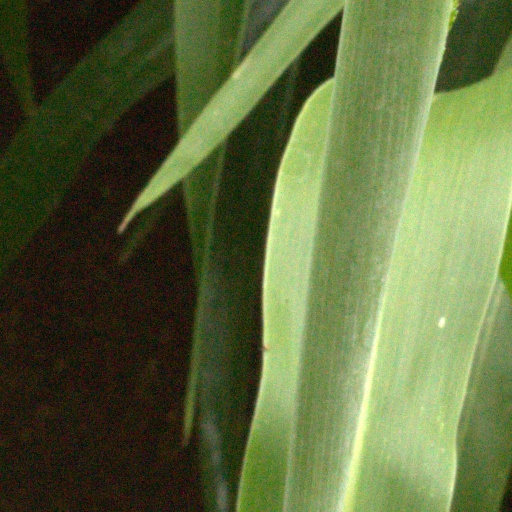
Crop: sorghum